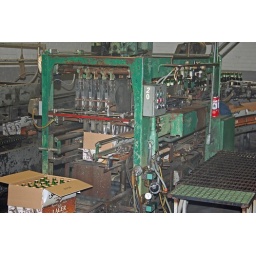
This machine puts bottles in the cases